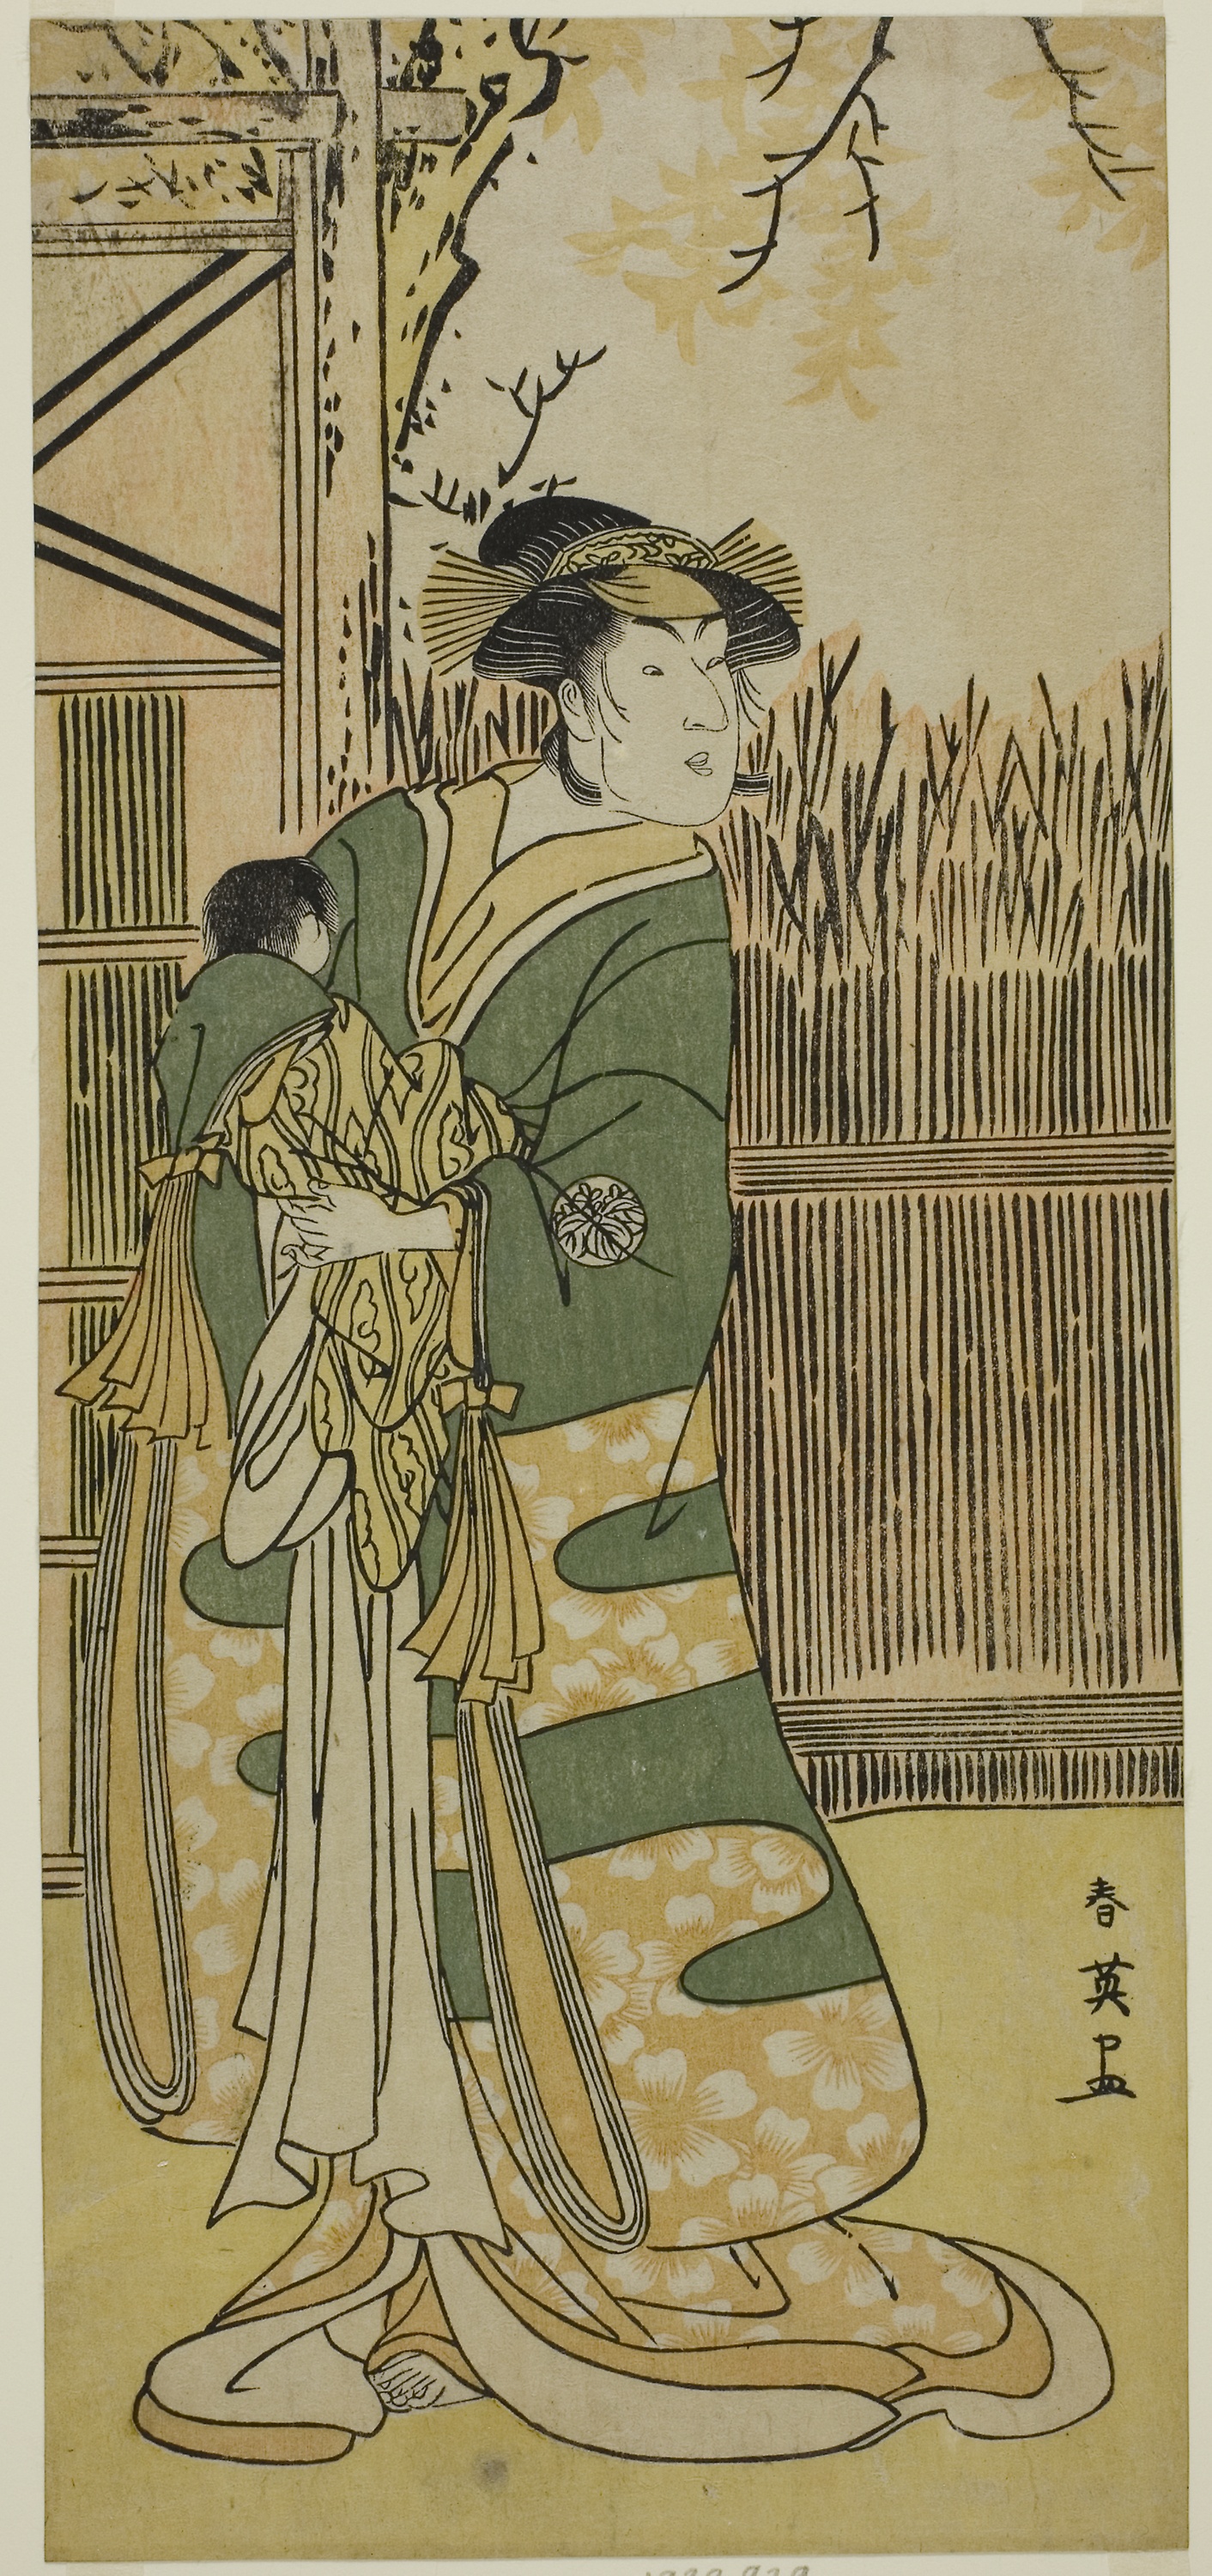
woman, art, tree, illustration, costume design, printmaking, plant